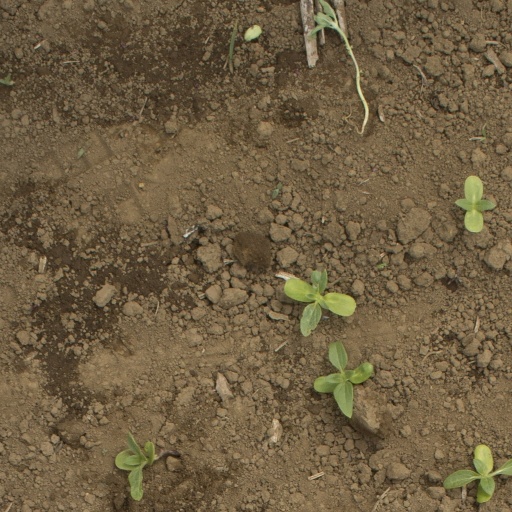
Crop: Jerusalem artichoke